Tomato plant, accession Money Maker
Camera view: vertical (180 deg); turntable rotation: 270 degrees
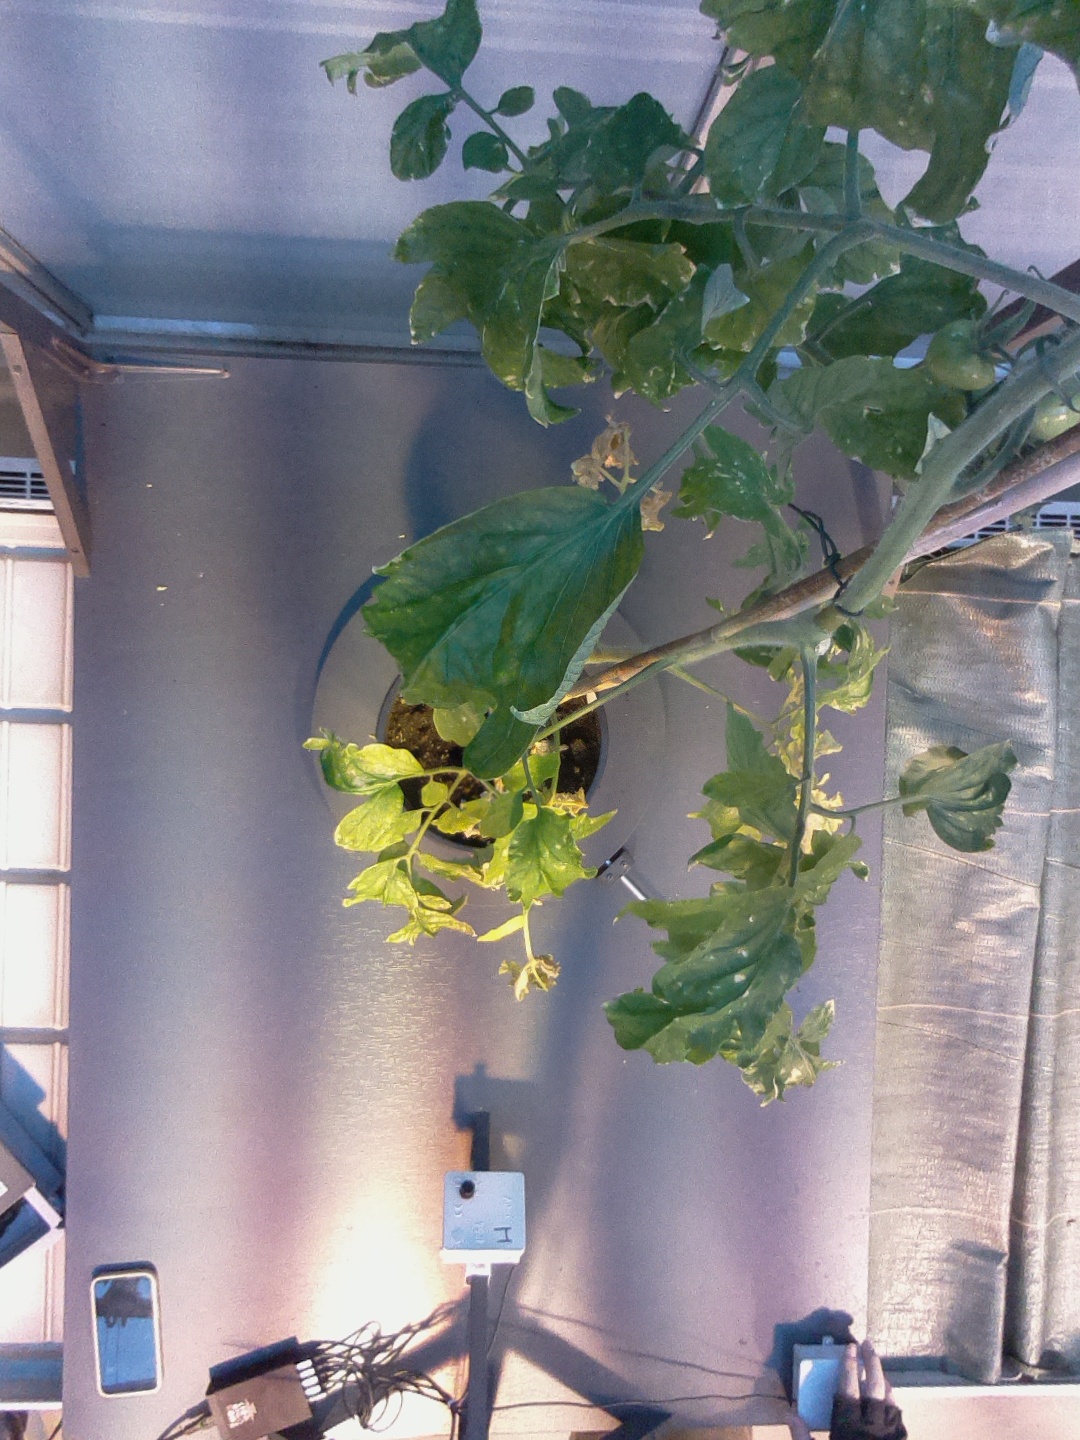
BBCH growth stage 78: 80% -90% of final fruit size